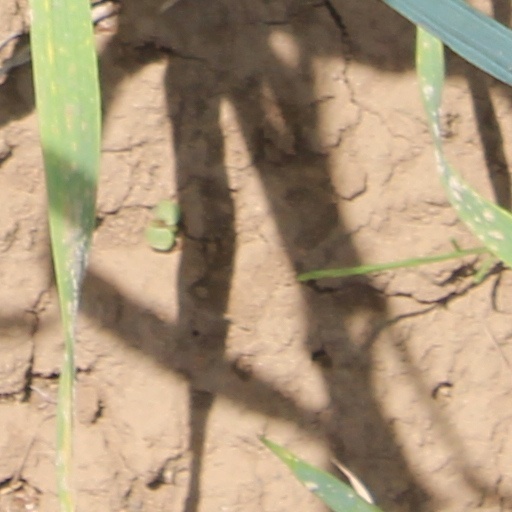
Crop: wheat